Maxime Martin

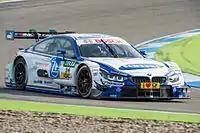
Martin racing in the 2014 DTM for BMW.

In 2014 Martin made his debut in the DTM championship for BMW. He won a race at the Moscow Raceway, the first victory for a Belgian in the DTM. In 2015, he won another race, this time at the Nürburgring. In 2016, he only managed to finish twice on the podium, and ended the year winless. 2017 was his most successful season yet in the DTM, ending the season with one victory and four podiums.